Victor-Jean Nicolle

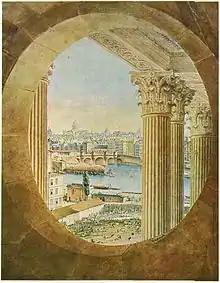
Victor-Jean Nicolle, "View of the Seine from the Louvre", 50,8 x 39.4 cm. Musée Carnavalet, Paris

Nicolle was born in the city of Paris. He revealed his talent for landscape compositions at an early age when, in 1771, as a pupil of the Royal School of Drawing he won the Perspective Prize. He acquired a passion for depicting the architecture of classical ruins and in pursuit of this passion he embarked on a journey throughout southern Europe- Italy (Venice, Bologna, Florence, Naples and Rome) as well as France.